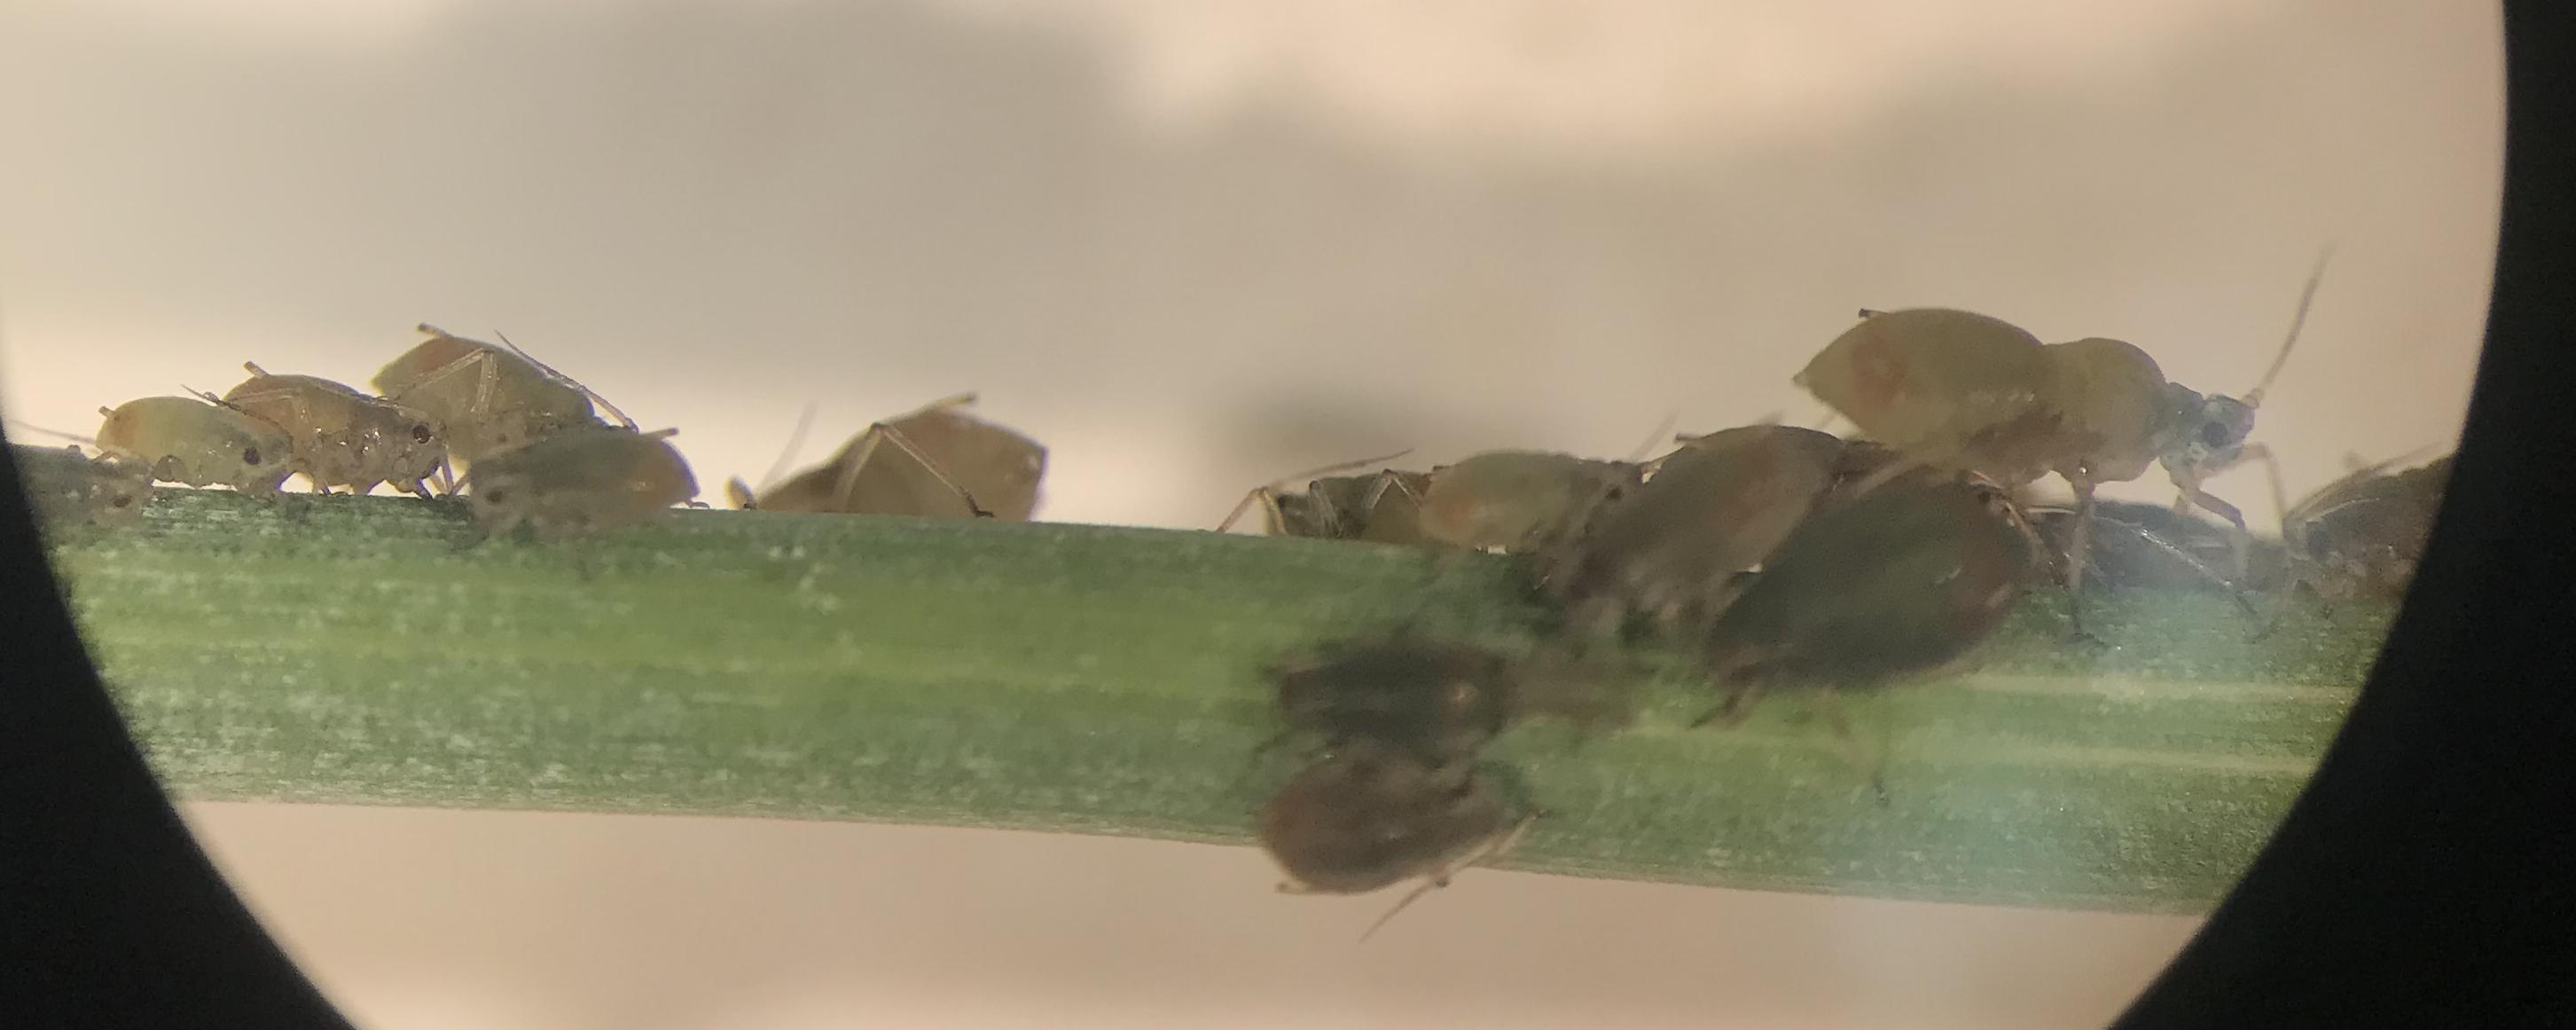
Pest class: bird_cherry_oat_aphid